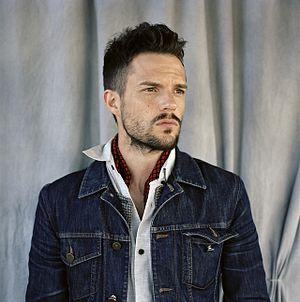
Brandon Richard Flowers est le chanteur et le principal parolier du groupe The Killers. Ils se sont révélés au grand public en 2004 avec leur premier album Hot Fuss, et particulièrement l'énergique premier single Somebody Told Me.